Battle of Inchon

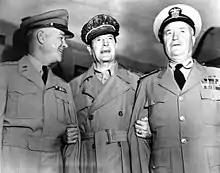
General of the Army Douglas MacArthur (center) grasps General J. Lawton Collins (the Army Chief of Staff, left) and Admiral Forrest Sherman (the Chief of Naval Operations, right) upon their arrival in Tokyo, Japan. MacArthur used their meeting to convince other military leaders that the assault on Incheon was necessary.

By the end of August the KPA had been pushed beyond their limits and many of the original units were at far reduced strength and effectiveness. Logistic problems wracked the KPA, and shortages of food, weapons, equipment and replacement soldiers proved devastating for their units. However, the KPA retained high morale and enough supply to allow for another large-scale offensive. On 1 September the KPA threw their entire military into one final bid to break the Pusan Perimeter, the Great Naktong Offensive, a five-pronged simultaneous attack across the entire perimeter. The attack caught UN forces by surprise and almost overwhelmed them. KPA troops attacked Kyongju, surrounded Taegu and Ka-san, recrossed the Naktong Bulge, threatened Yongsan, and continued their attack at Masan, focusing on Nam River and Haman. However, despite their efforts, in one of the most brutal fights of the Korean War, the KPA were unsuccessful. Unable to hold their gains, the KPA retreated from the offensive a much weaker force, and vulnerable to counterattack.